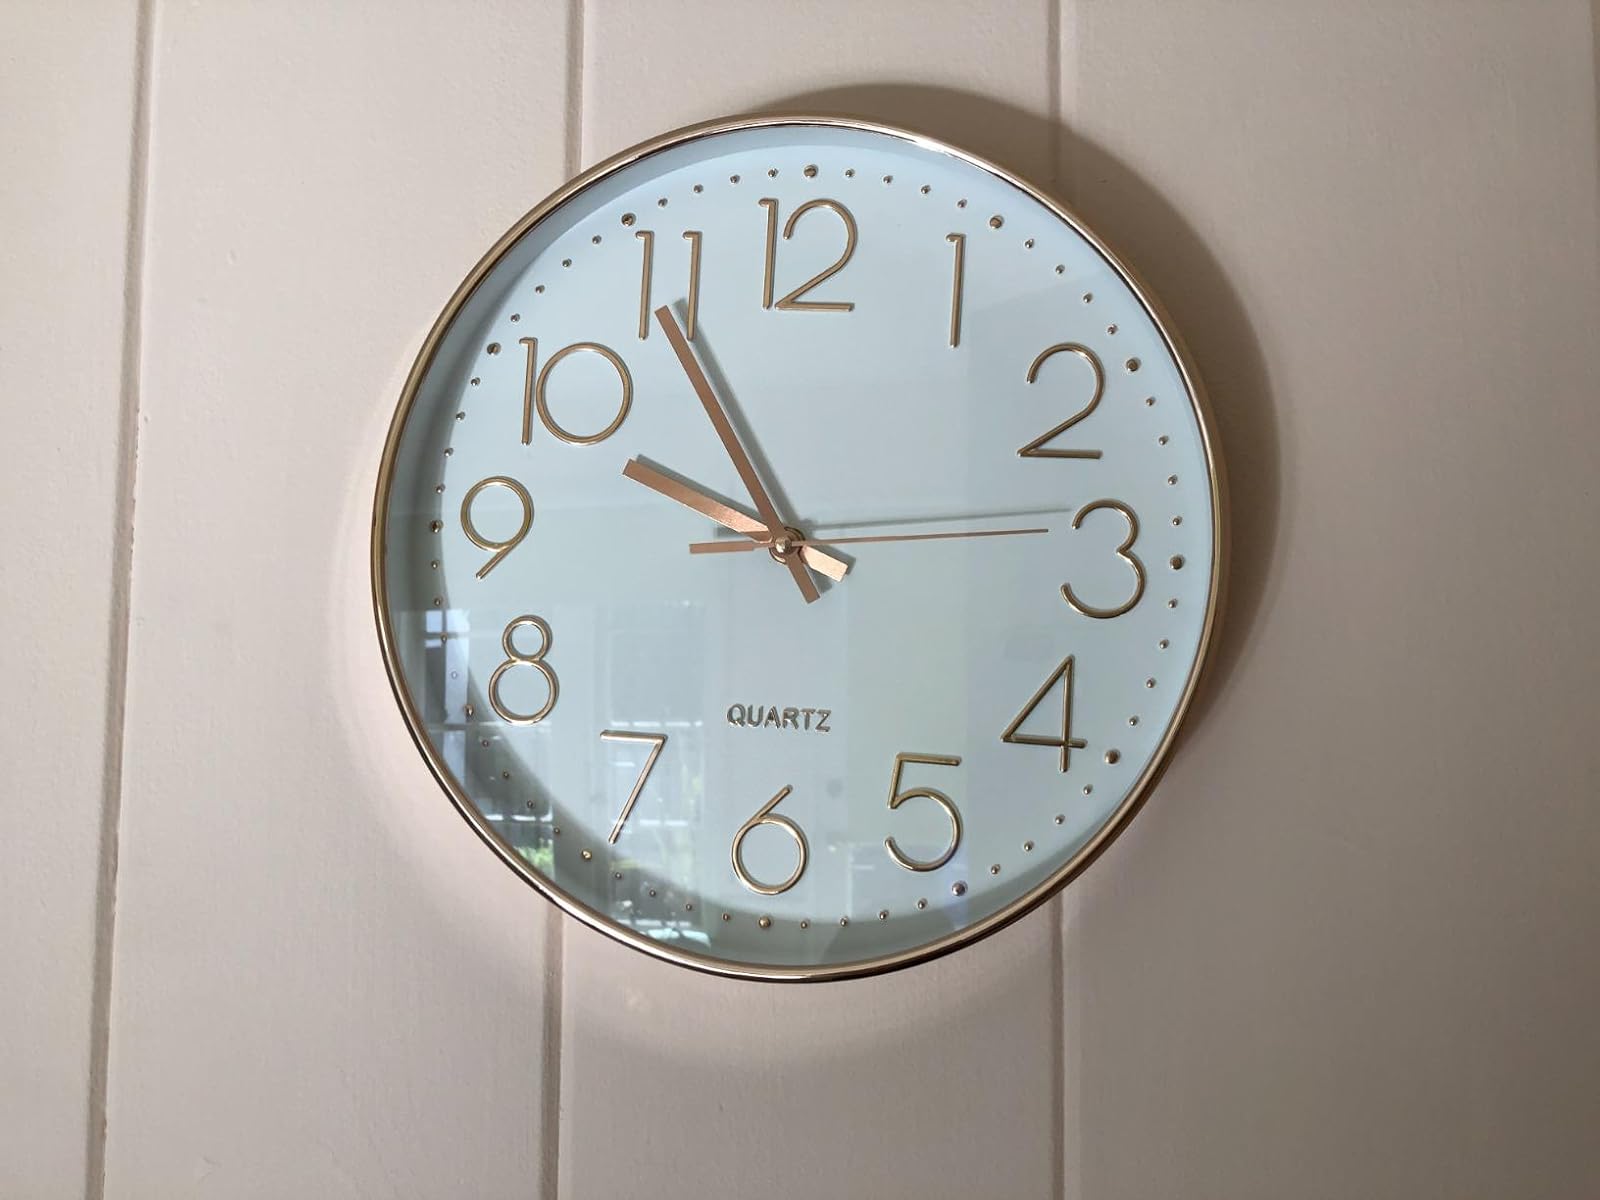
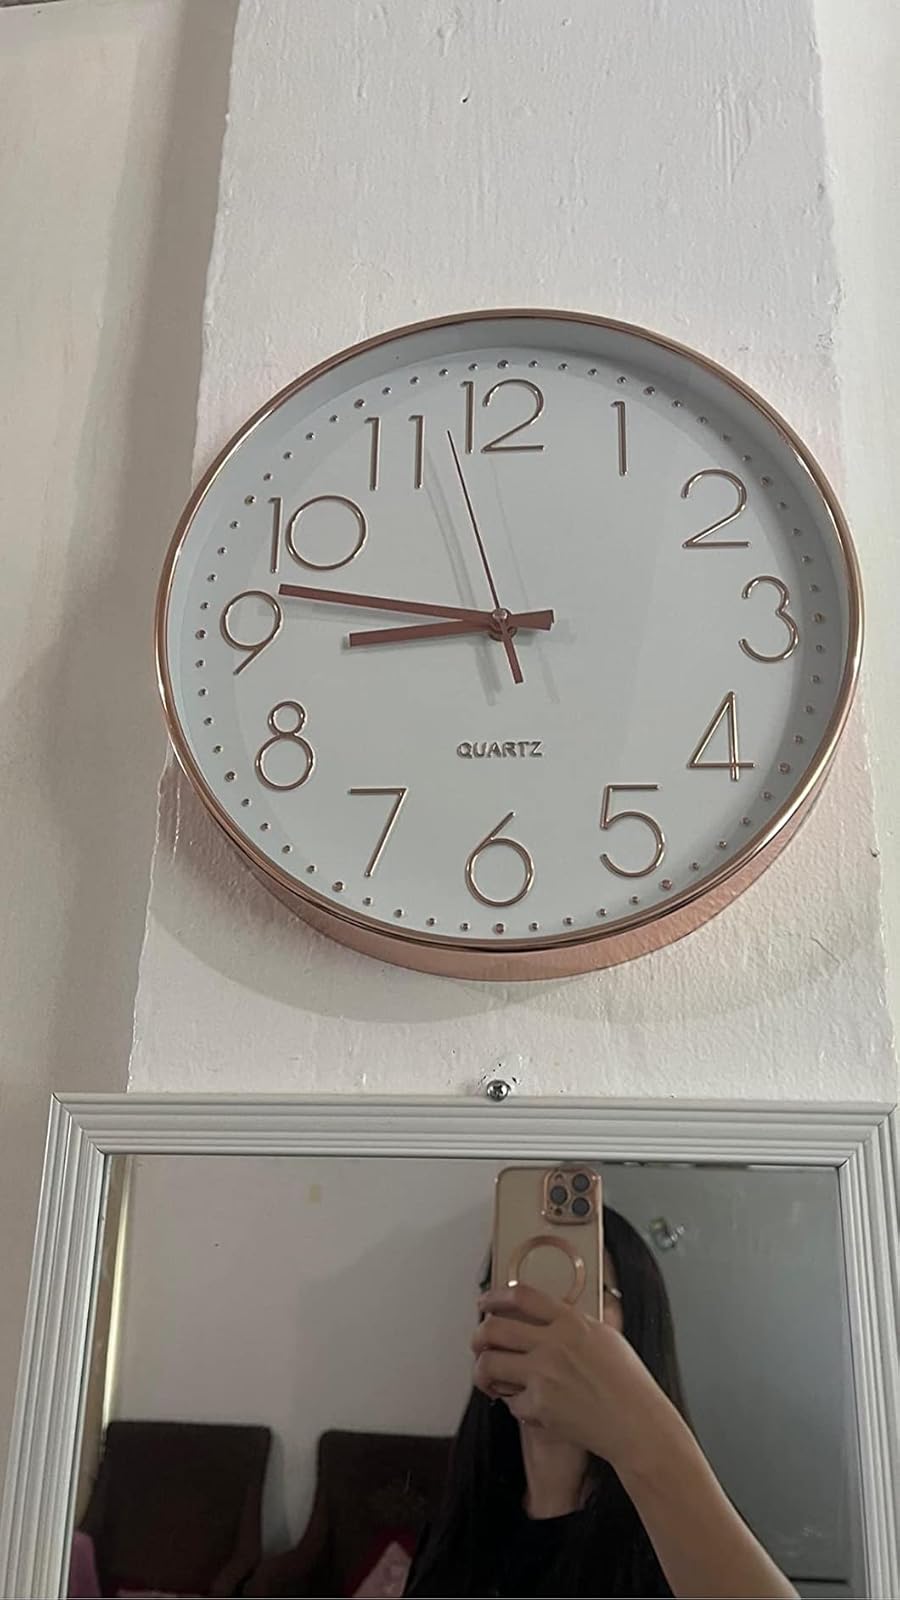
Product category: clock
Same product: yes